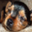
Label: dog